List of Hot Country Singles number ones of 1989

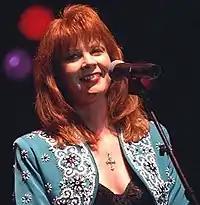
A woman with long red hair wearing a light blue jacket, standing at a microphone

Hot Country Songs is a record chart that ranks the top-performing country music songs in the United States, published by "Billboard" magazine. In 1989, 50 songs topped the chart, then published under the title Hot Country Singles, in 52 issues of the magazine. Only "I'm No Stranger to the Rain" by Keith Whitley and "The Church on Cumberland Road" by Shenandoah, consecutive chart-toppers in April, spent more than a single week at number one.